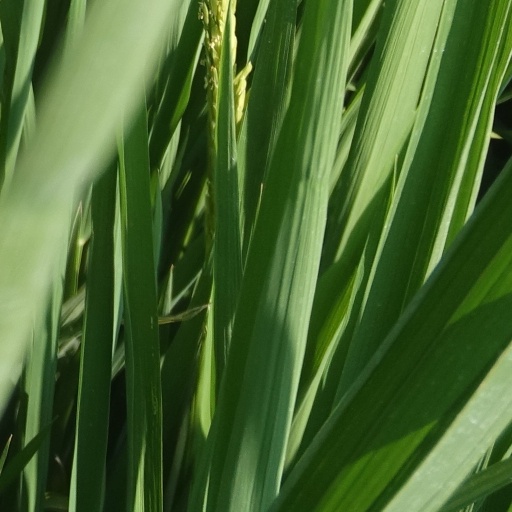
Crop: rice